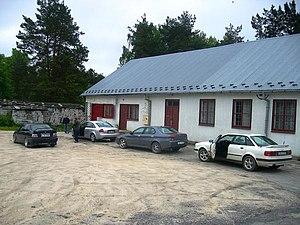
Stanisławów est un village polonais de la gmina de Józefów dans le powiat de Biłgoraj de la voïvodie de Lublin dans l'est de la Pologne.